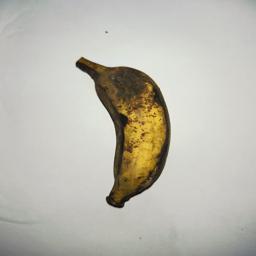
Banana variety: Bangla Kola